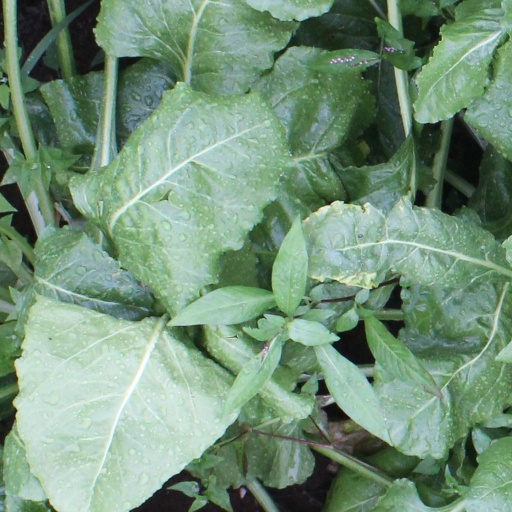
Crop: sugar beet